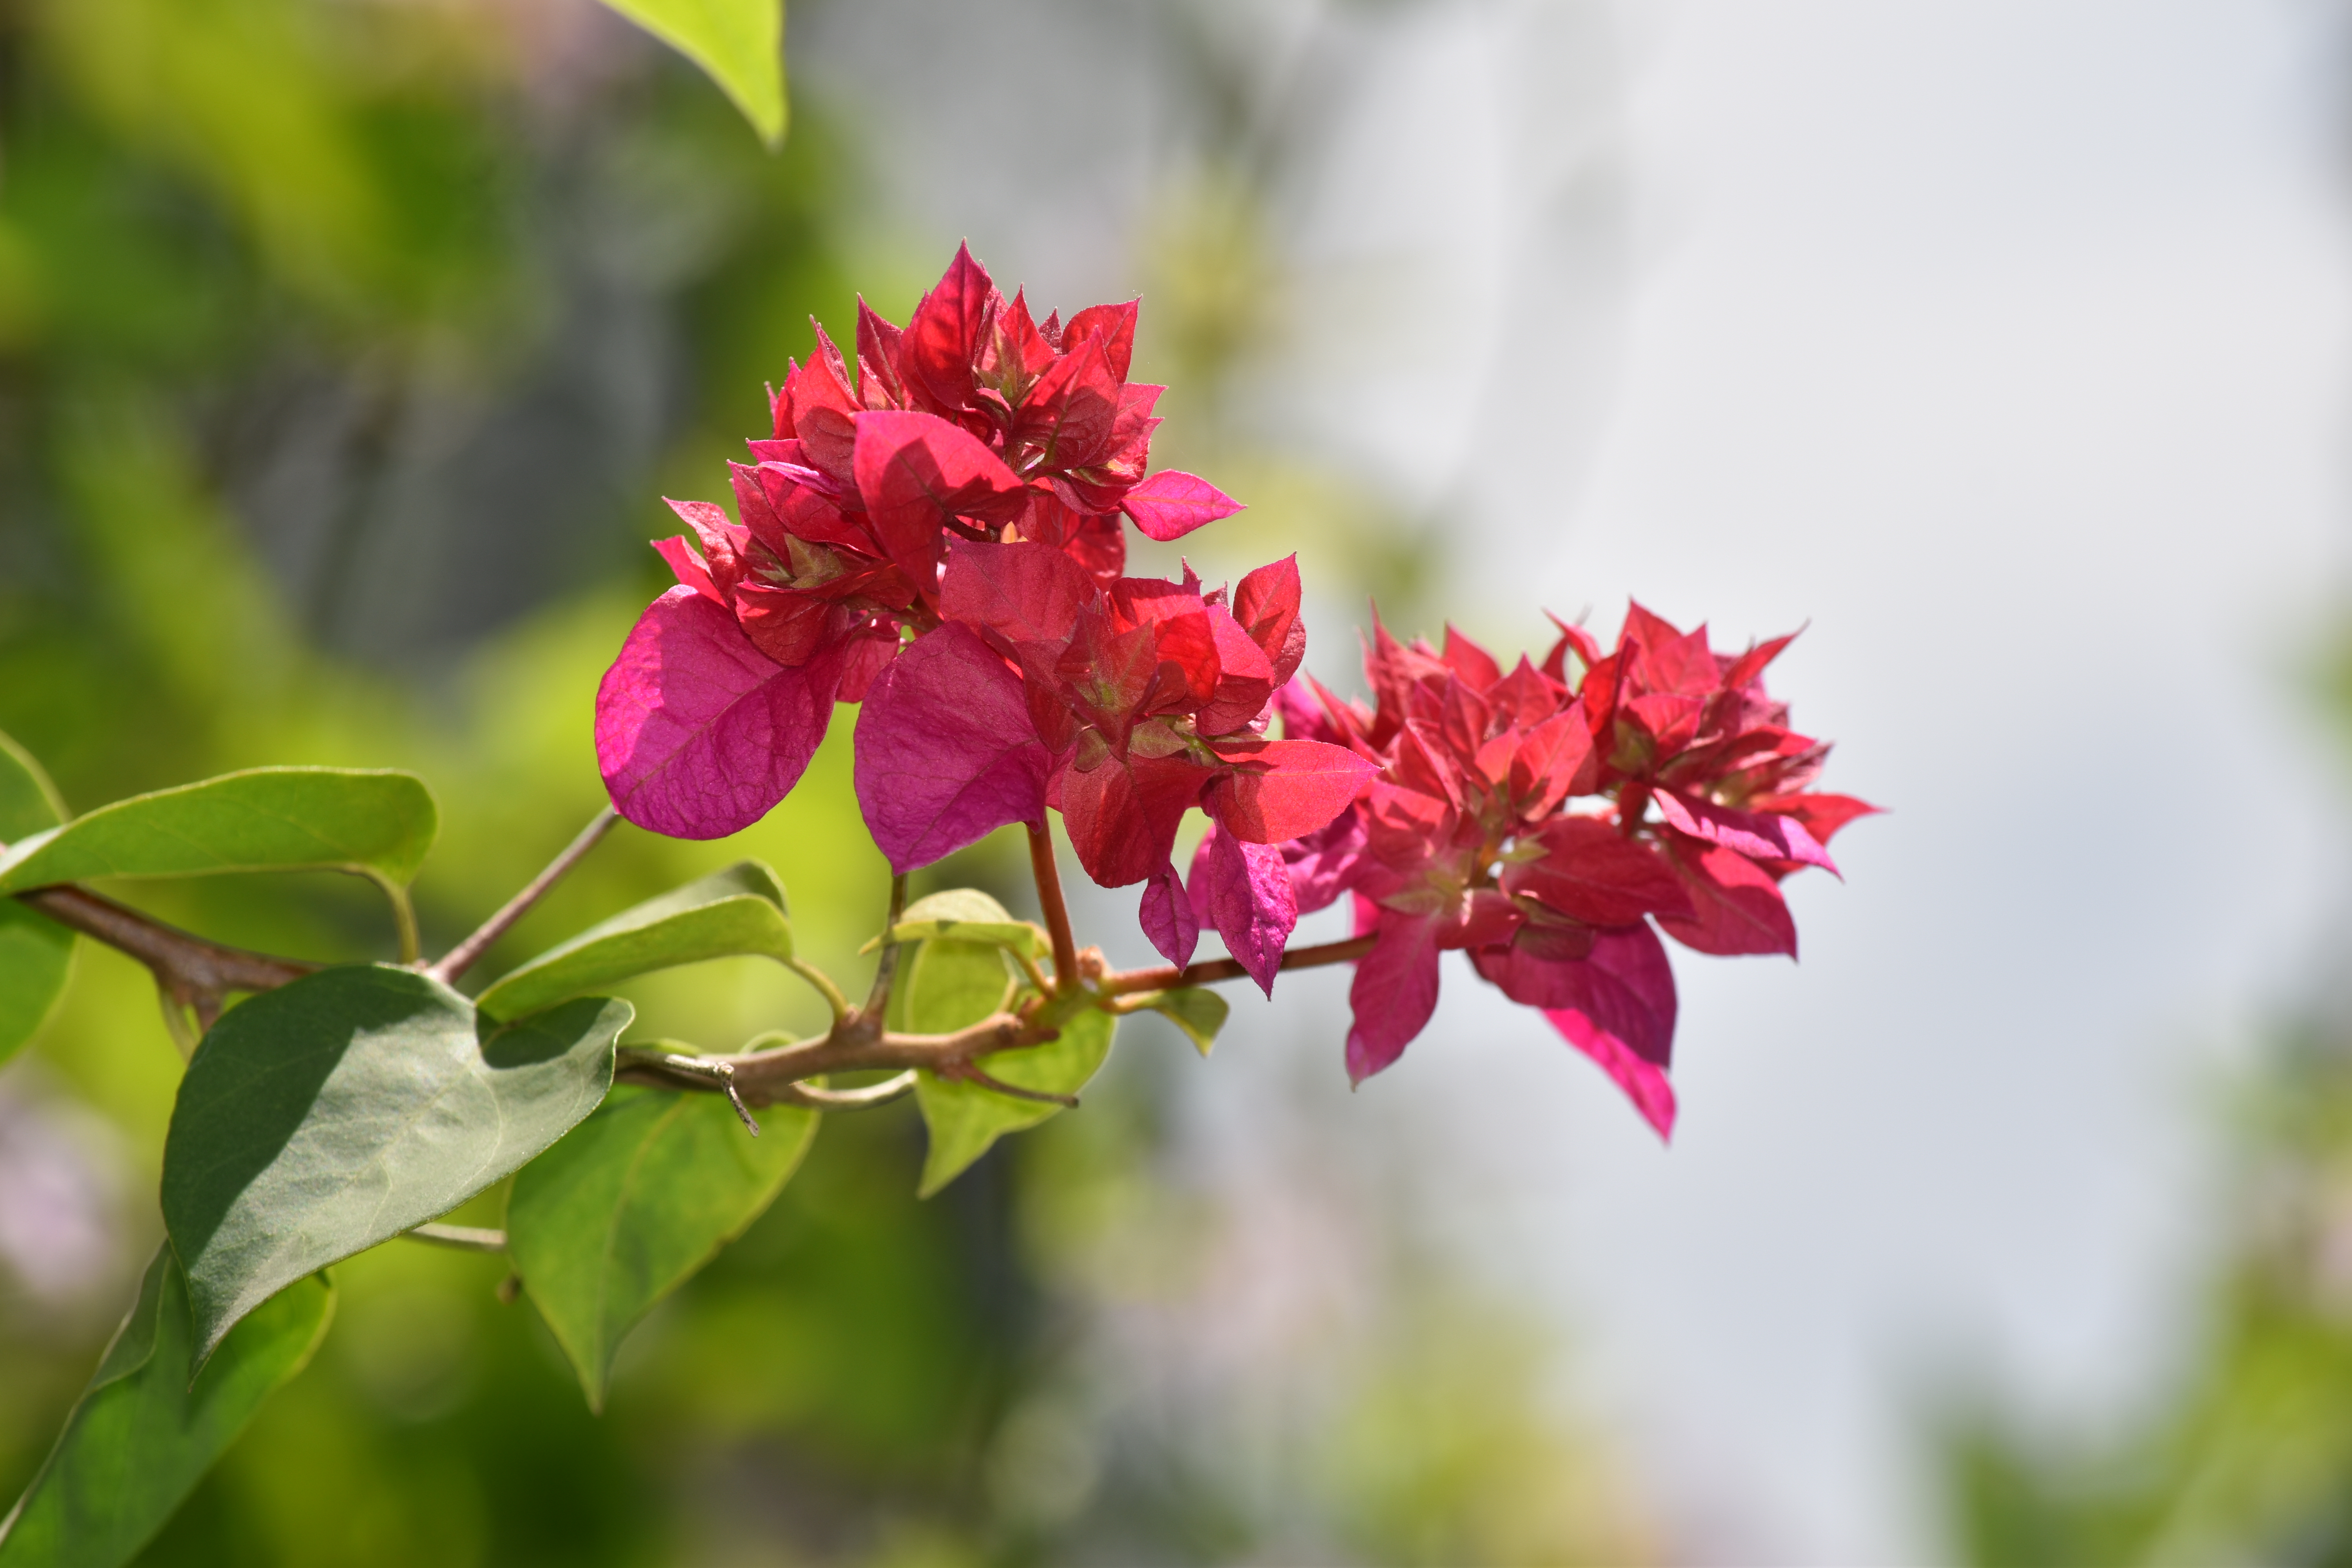
branch, blossom, plant, flower, petal, spring, pink, flora, wildflower, shrub, flowering plant, plant stem